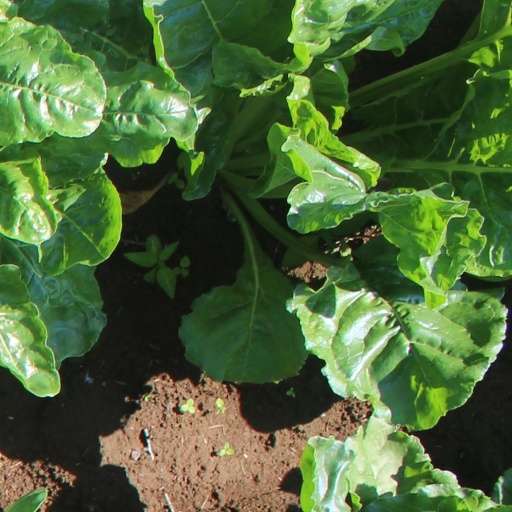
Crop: sugar beet